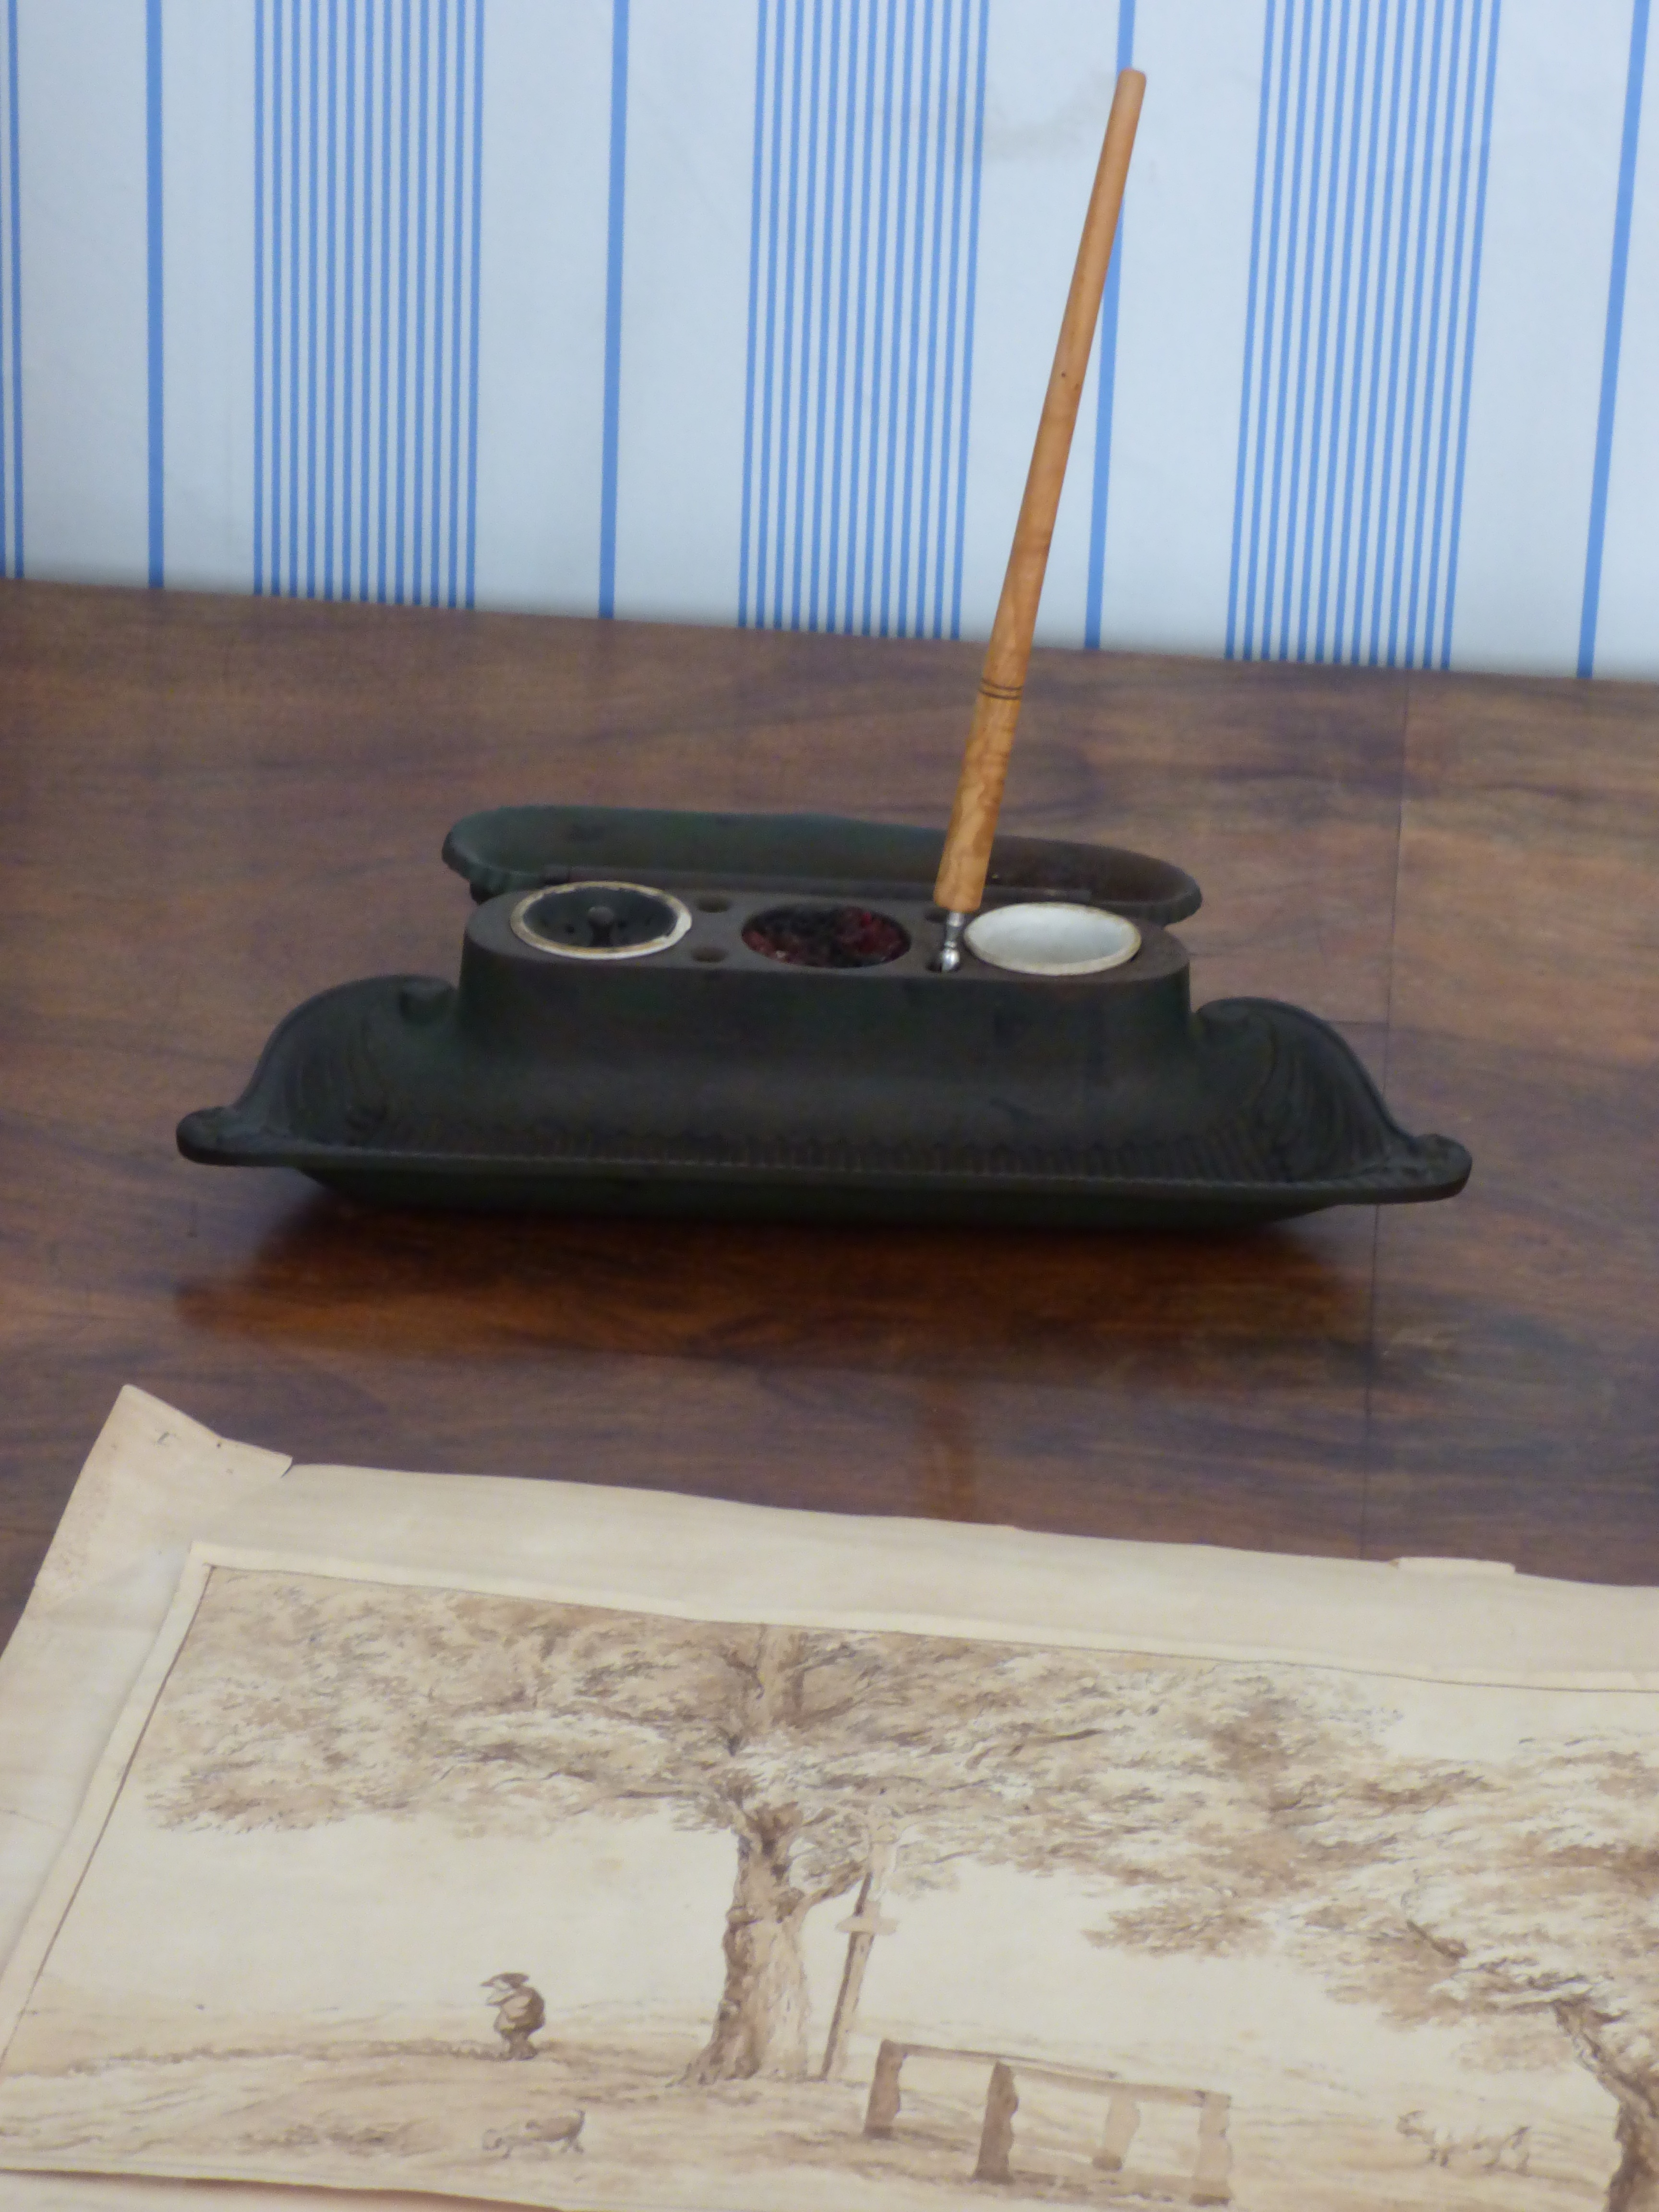
work, table, wood, floor, brush, black, stylus, painting, coloring, sculpture, art, figure, drawing, arts, picture, iron, image, graphite, the art of, flooring, sketching